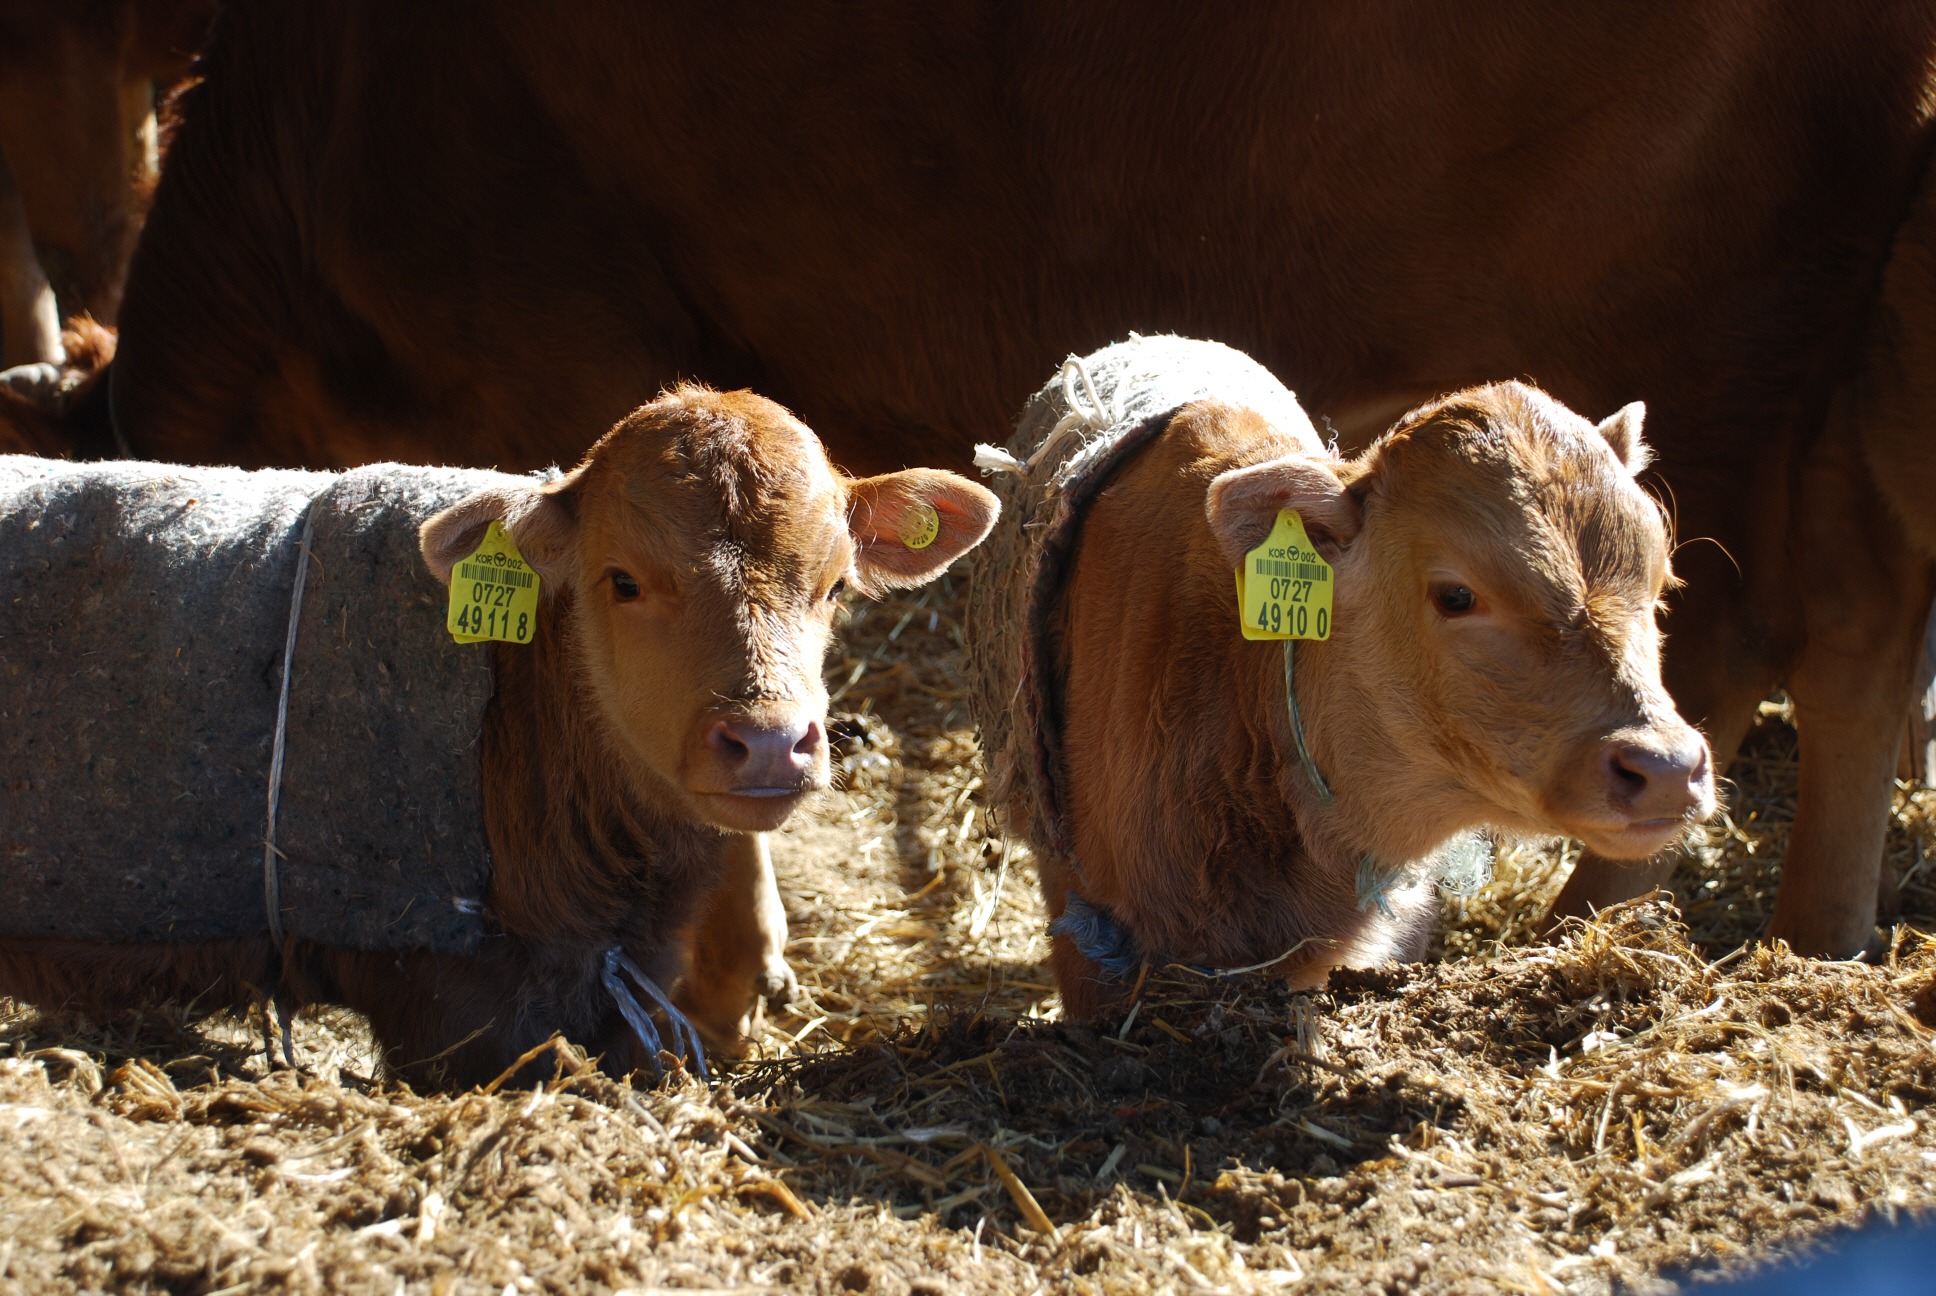
pasture, mammal, agriculture, fauna, calf, vertebrate, brothers, dairy cow, cattle like mammal, cow goat family, feeling winter